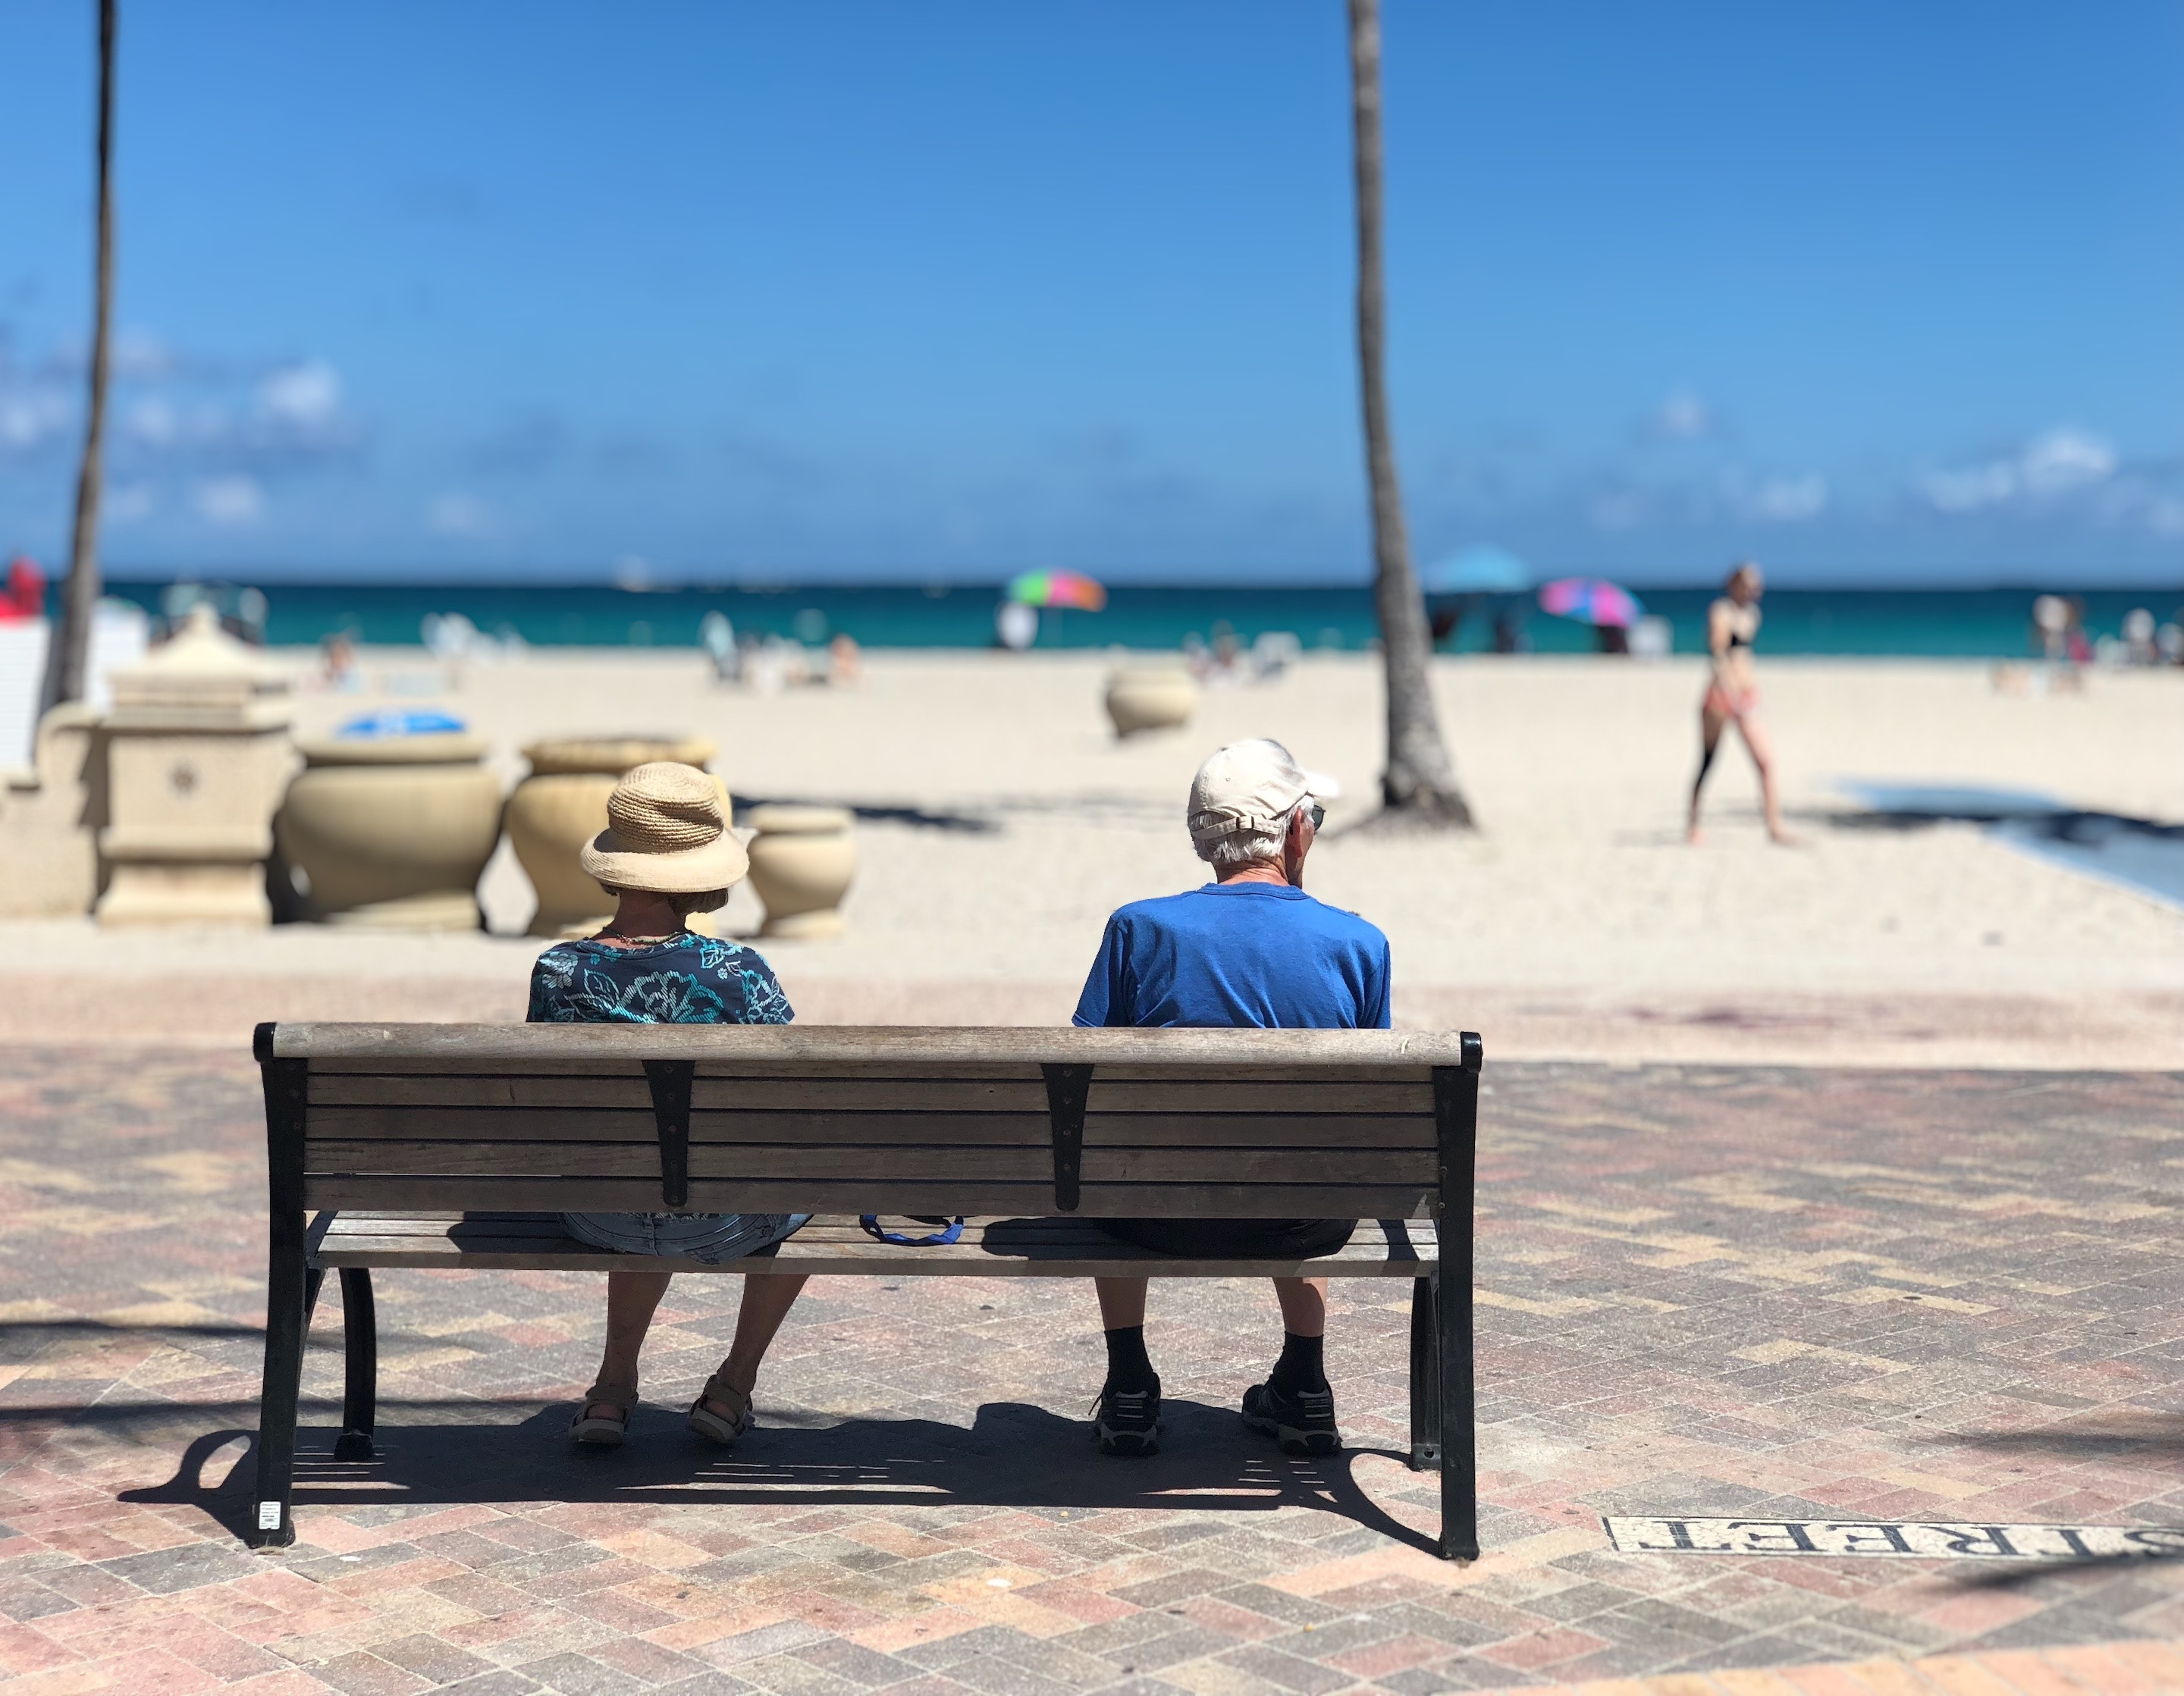
beach, vacation, furniture, bench, sea, outdoor furniture, summer, sitting, table, sun tanning, sand, tourism, ocean, leisure, coast, sunlounger, tree, travel, coastal and oceanic landforms, horizon